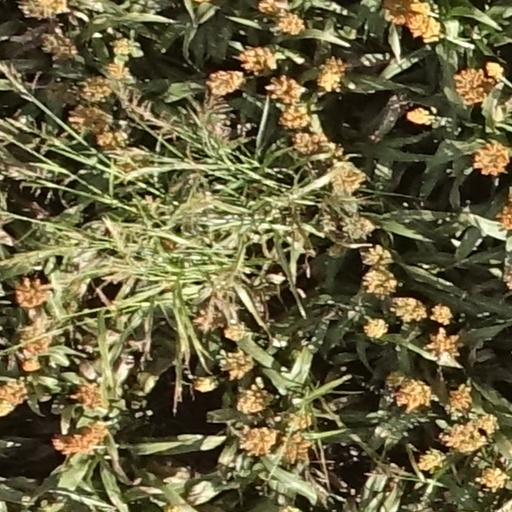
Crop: sorghum